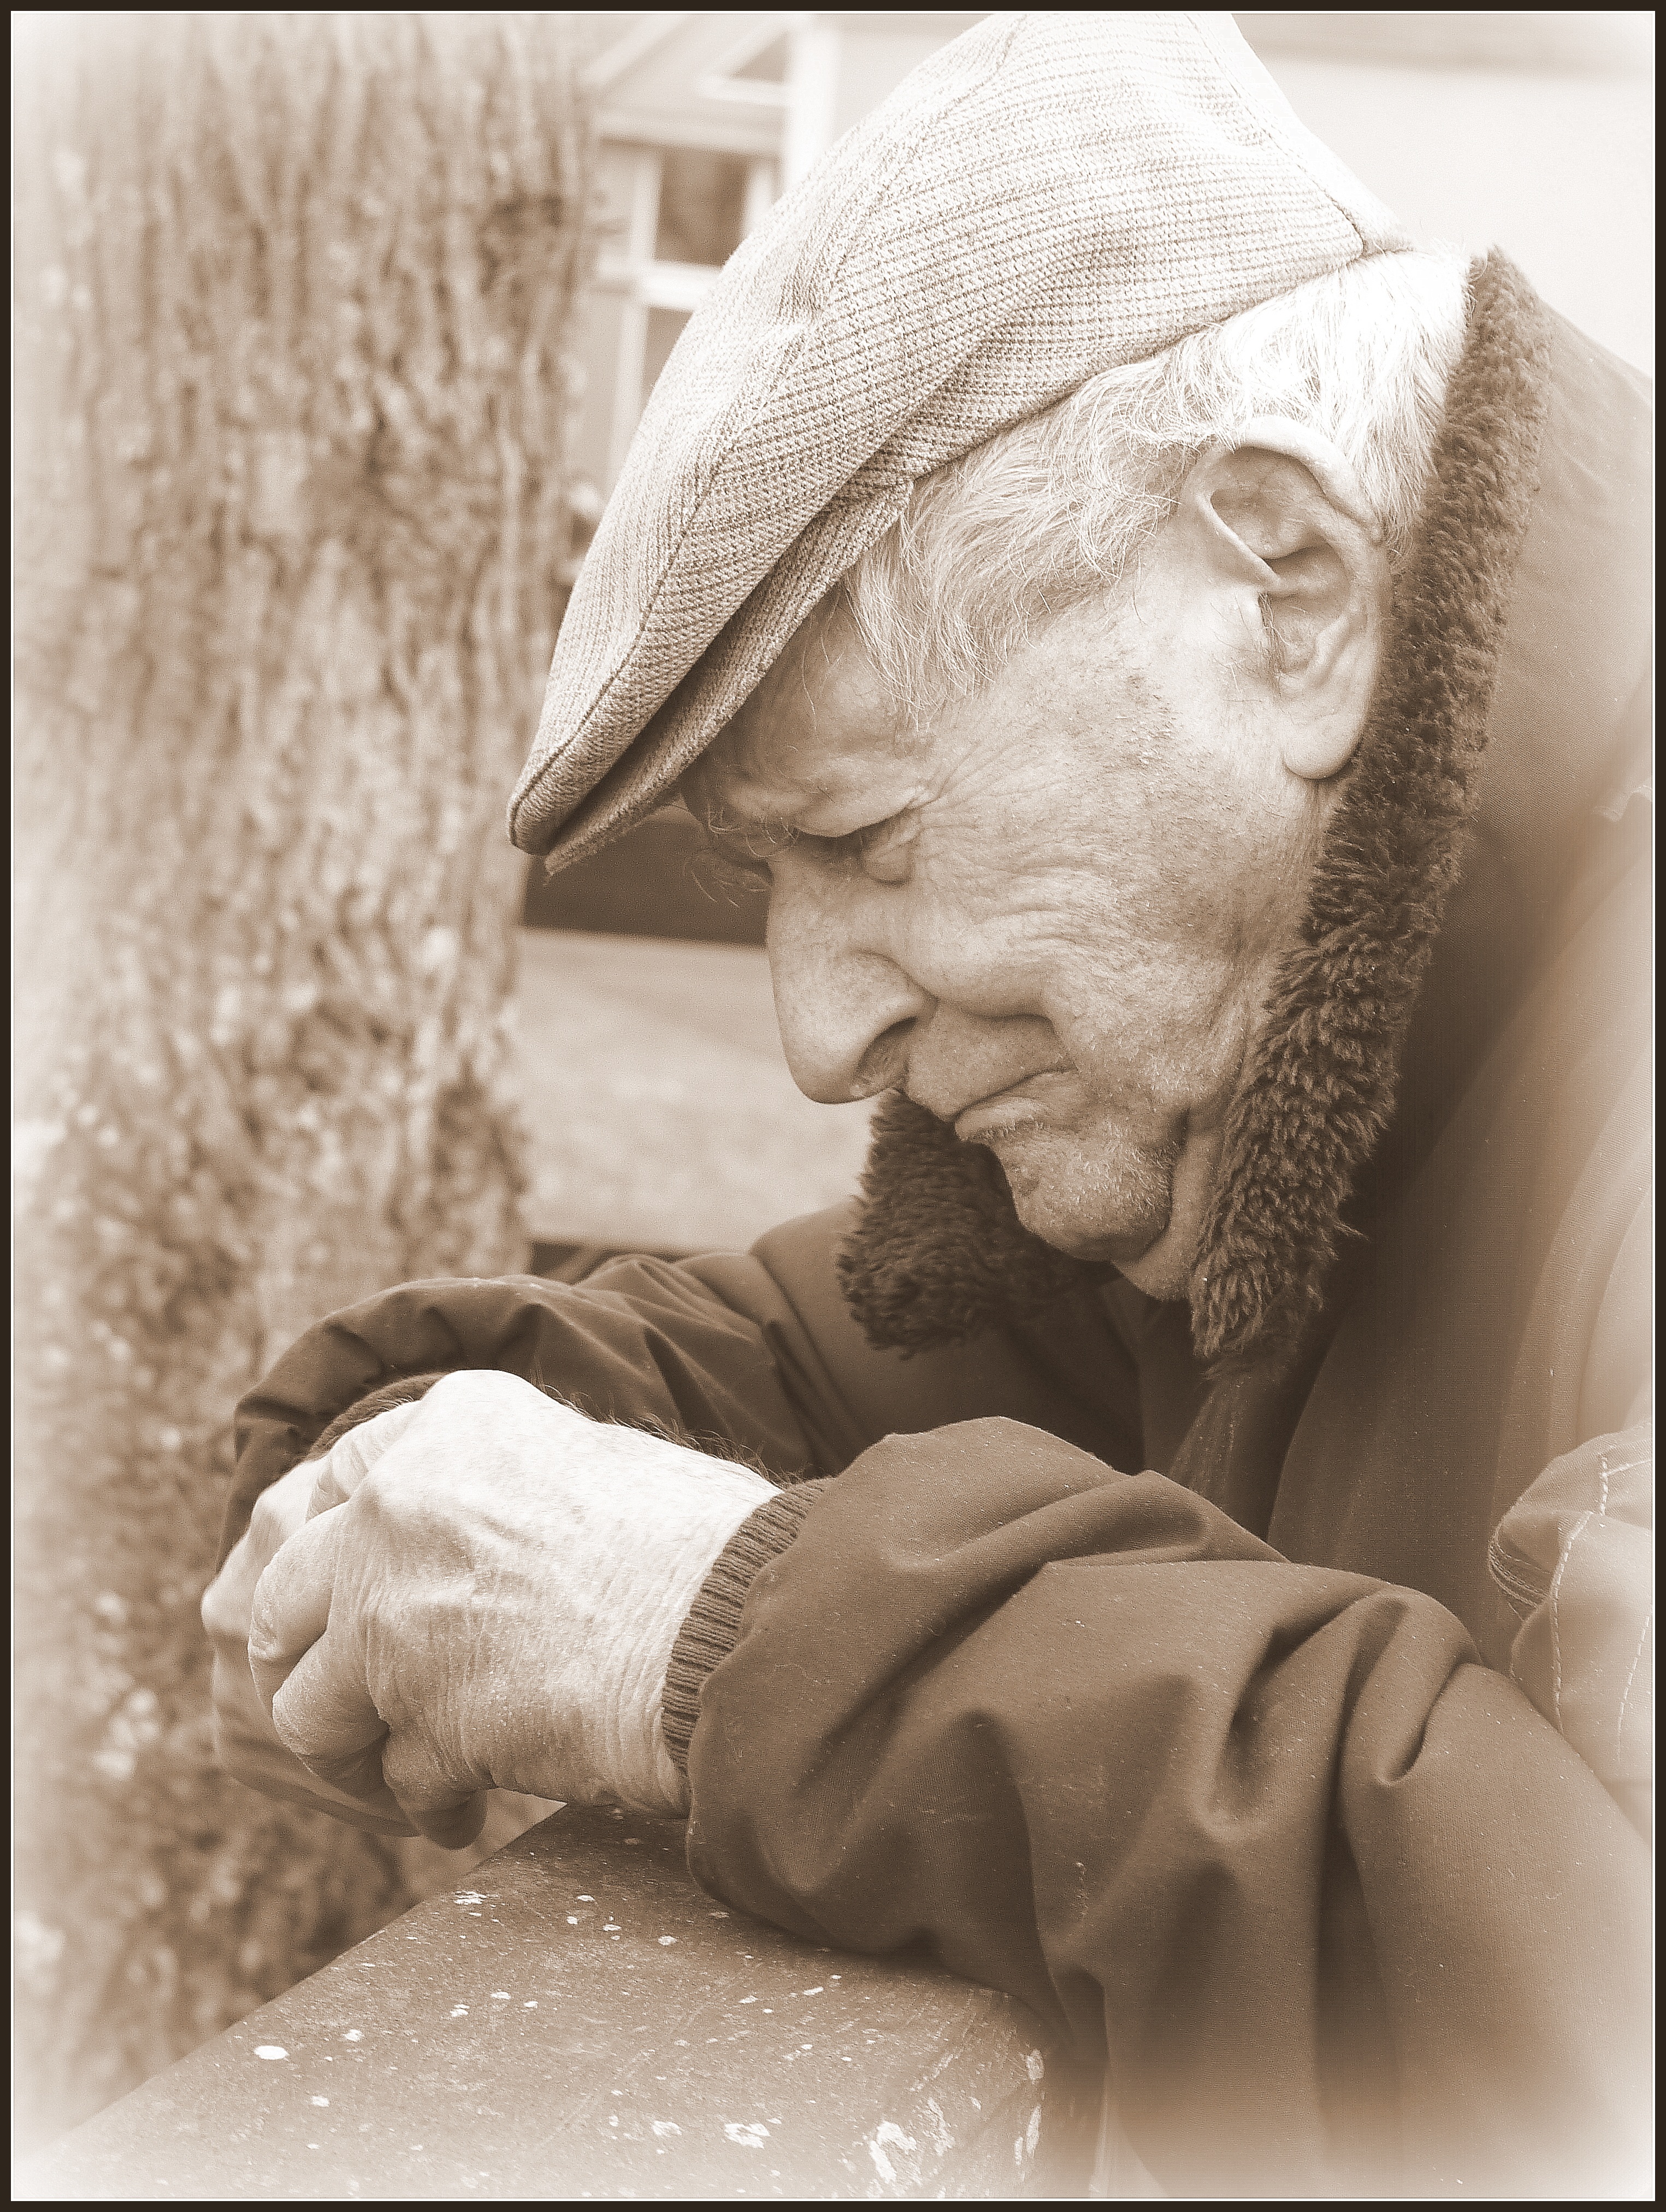
man, black and white, white, photography, old, monument, statue, portrait, sculpture, art, drawing, temple, head, photograph, carving, character, ancient history